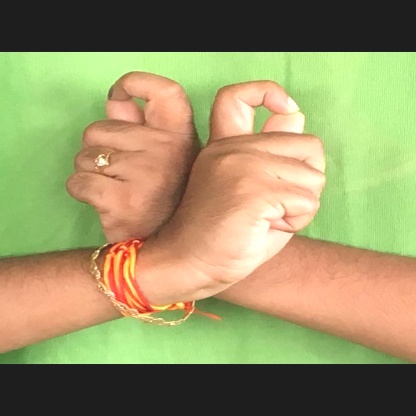
Mudra: Berunda